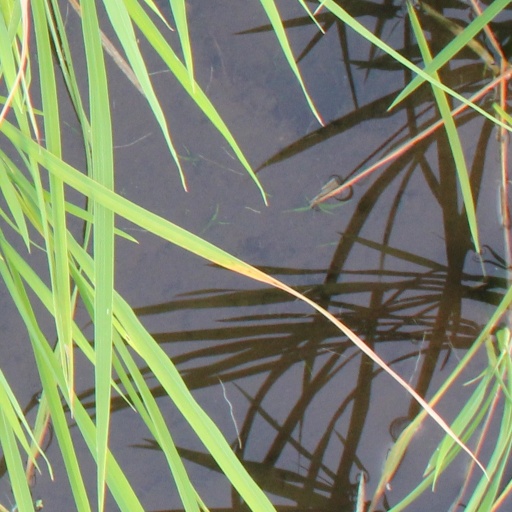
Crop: rice